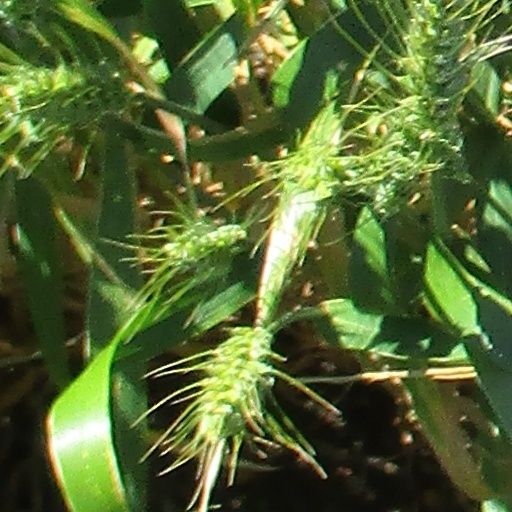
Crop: wheat